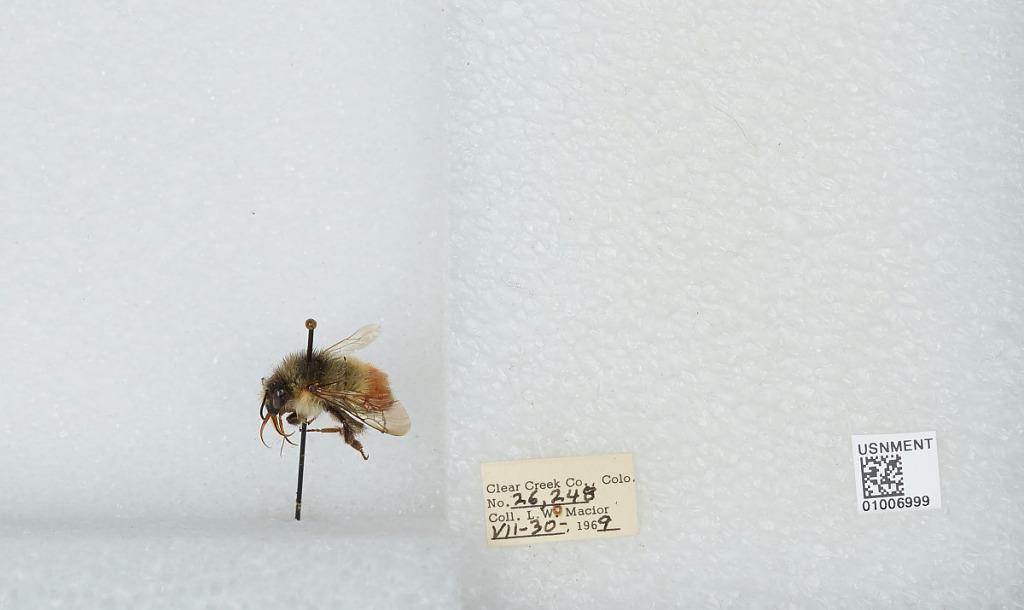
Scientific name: Bombus (Pyrobombus) flavifrons Cresson
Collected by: L. Macior
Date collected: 1969-7-30
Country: United States
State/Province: Colorado
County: Clear Creek
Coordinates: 39.69, -105.64